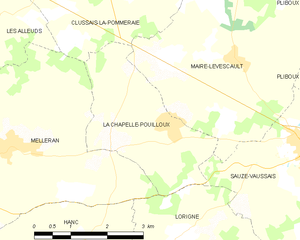
Carte des communes françaises La Chapelle-Pouilloux